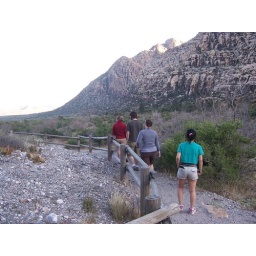
on trail in red rock